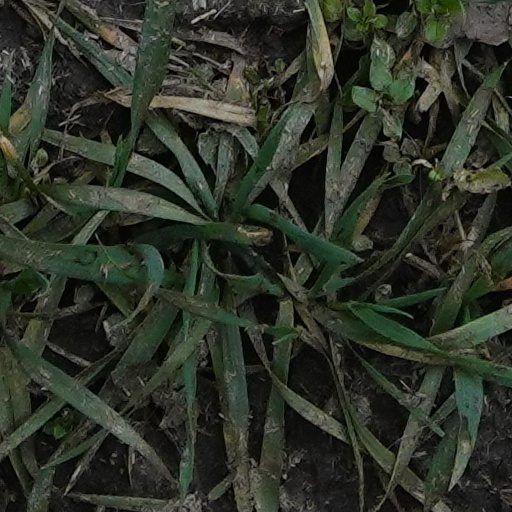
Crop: wheat